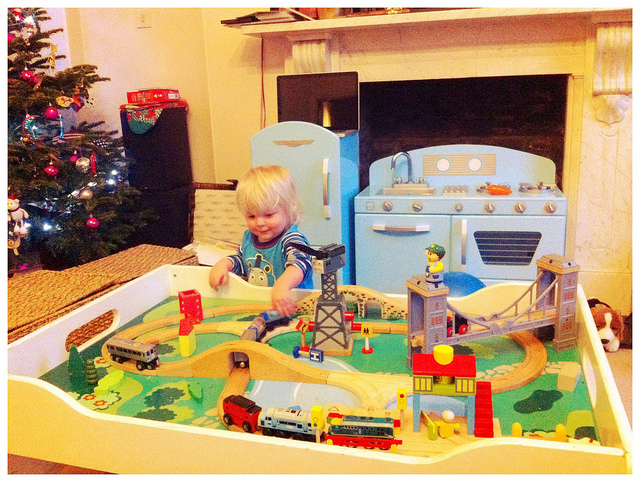
A toddler at Christmas time is playing with an elaborate train set.

A small child plays with a toy train set.

A small boy playing with a train set.